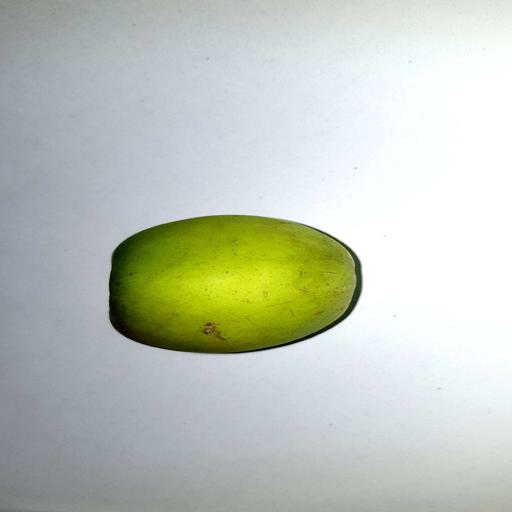
Label: healthy